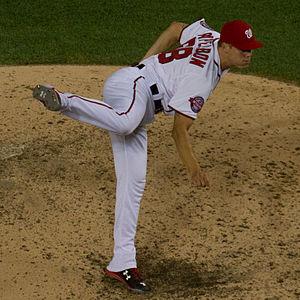
Jonathan Robert Papelbon est un lanceur de relève droitier de la Ligue majeure de baseball.